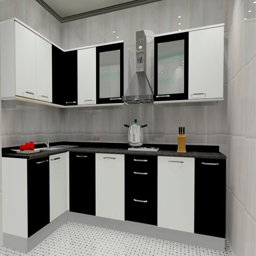
l - shaped kitchen space can be opted for relatively smaller sized kitchens .